Winnemucca, Nevada

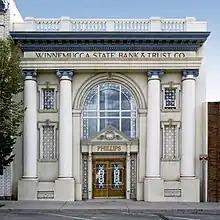
Winnemucca State Bank and Trust building is listed on the National Register of Historic Places.

As of the census of 2000, there were 7,174 people, 2,736 households, and 1,824 families residing in the city. The population density was . There were 3,280 housing units at an average density of . The racial makeup of the city was 83.41% White, 2.23% African American, 0.89% Native American, 0.32% Asian, 0.03% Pacific Islander, 9.60% from other races, and 3.51% from two or more races. Hispanic or Latino people of any race were 20.74% of the population.